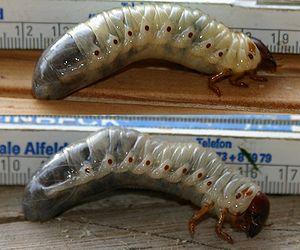
L'hémolymphe est le liquide circulatoire des arthropodes dont le rôle est analogue au sang et au liquide interstitiel des vertébrés. Sa circulation est assurée par plusieurs dispositifs anatomiques, selon les groupes et contrôlée finement par le système nerveux.
L’anatomie des insectes qui décrit la morphologie de leurs structures externes et internes, et les principales propriétés de ces structures, présente de nombreux points communs avec celle des Arthropodes du sous-embranchement des Hexapodes : le corps est segmenté, les biologistes appelant ces segments des métamères ; l'altération fonctionnelle de la métamérie, appelée tagmatisation, en lien avec l'adaptation aux milieux de vie très diversifiés, se traduit par un corps divisé en trois tagmes céphalique, thoracique et abdominal. La tête est spécialisée dans la fonction sensorielle et trophique avec notamment une paire d'antennes, de yeux composés et des pièces buccales, un thorax à fonction essentiellement locomotrice grâce à trois paires de pattes articulées, et un abdomen, dépourvu d'appendices autres que génitaux, qui a une fonction de digestion, d'excrétion et de reproduction. Les pièces buccales sont visibles et externes, d'où l'appellation ancienne d'Ectognathes ou insectes vrais, ce qui les distinguent des Entognathes, petite classe d'hexapodes, vraisemblablement paraphylétique, aux pièces buccales internes non apparentes.
En anatomie, la trachée est un conduit constitué de tissu fibreux et cartilagineux reliant le larynx en haut aux bronches principales gauche et droite en bas. Appartenant à l'appareil respiratoire, elle permet de conduire l'air entre ces structures.
L'appareil respiratoire des insectes est l'ensemble d'organes qui permettent les échanges de gaz respiratoires entre ces animaux et leur environnement. Les insectes sont des arthropodes essentiellement terrestres, dotés d'un système respiratoire spécialisé, adapté à la respiration aérienne. À l'opposé du système circulatoire des animaux couplé avec leur système respiratoire, ce dernier est distinct chez les insectes. Il est constitué d'un réseau ouvert très ramifié de voies respiratoires qui assurent le transfert des gaz métaboliques et débouchent extérieurement au niveau des stigmates à ouverture variable, appelés spiracles.